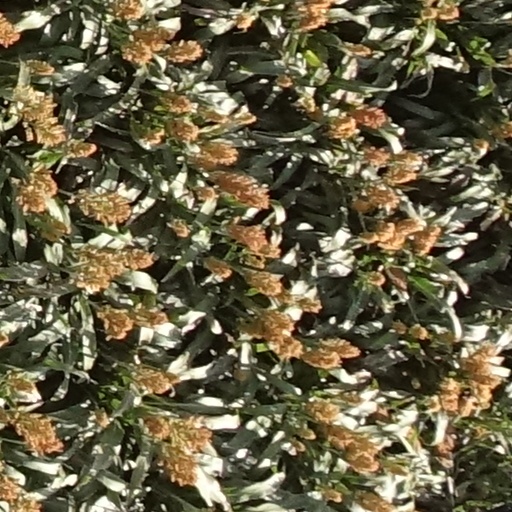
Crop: sorghum